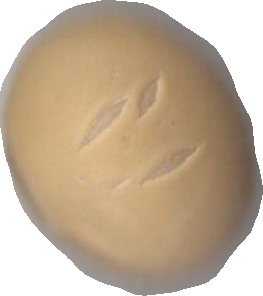
Variety: Dega